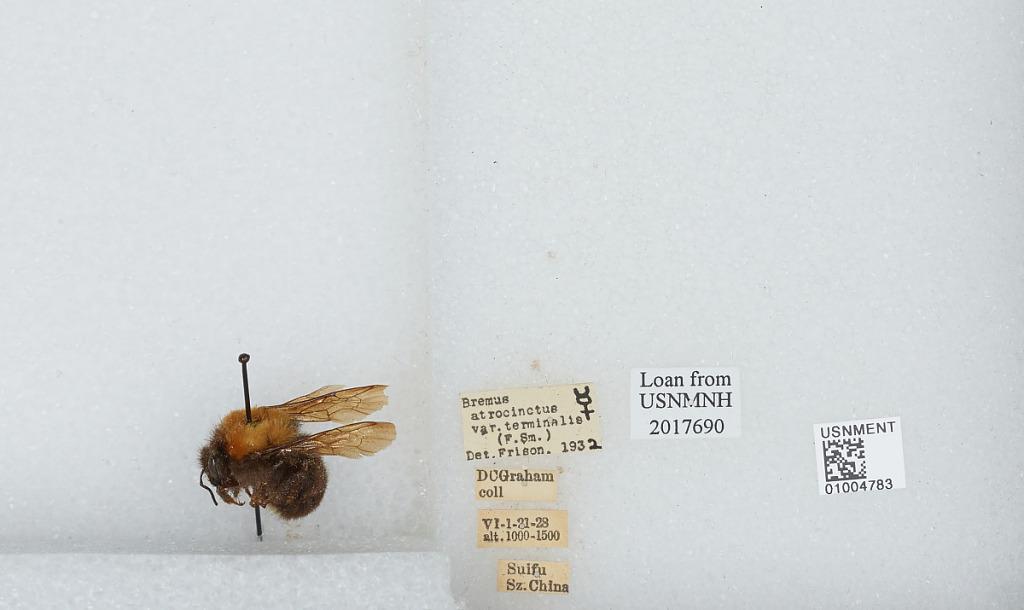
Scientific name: Bombus (Festivobombus) festivus Smith
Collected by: D. Graham
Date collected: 1928-6-1
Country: China
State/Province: Sichuan
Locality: Yibin (formerly known as Suifu)
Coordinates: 28.77, 104.62
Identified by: Frison